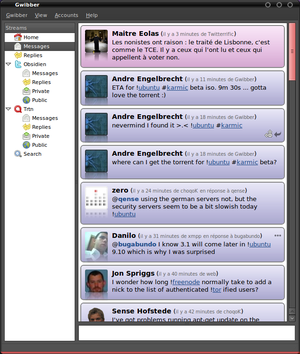
Gwibber est un client de microblogage multi-services prévu pour GNOME. Il est distribué sous licence libre GNU GPL.